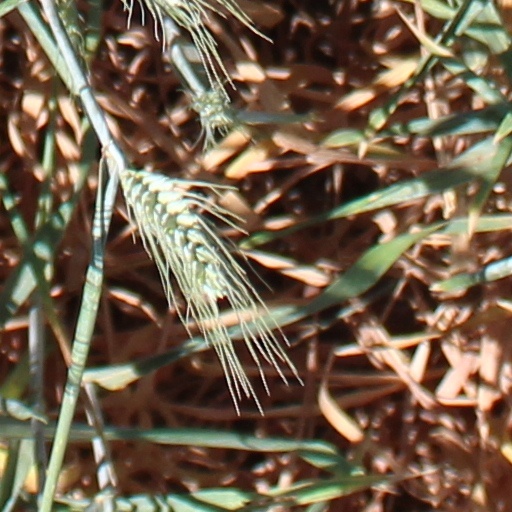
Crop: wheat